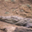
Label: crocodile